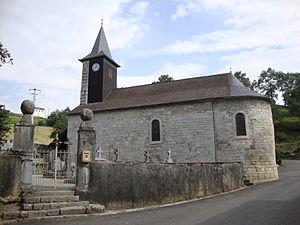
Camou-Cihigue est une commune française, située dans le département des Pyrénées-Atlantiques en région Nouvelle-Aquitaine.
Bages
Camou est une ancienne commune française du département des Pyrénées-Atlantiques. En 1836, la commune fusionne avec Cihigue pour former la nouvelle commune de Camou-Cihigue.